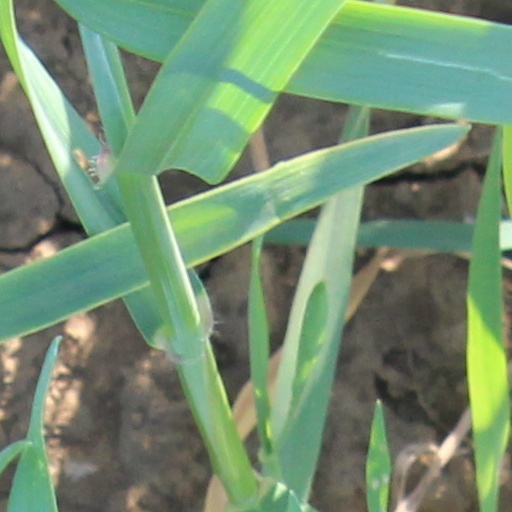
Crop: wheat